Las Cruces, New Mexico

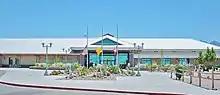
New Mexico Farm and Ranch Heritage Museum

The Las Cruces Symphony Orchestra is an 80-member orchestra, conducted by Dr. Ming Luke. The orchestra consists of 47% students, 17% NMSU faculty, 20% other local musicians, and 16% professionals from outside Las Cruces. The venue of the orchestra is the NMSU Music Center Recital Hall. The orchestra received attention with the world premiere of Bill McGlaughlin's "Remembering Icarus", a tribute to local radio pioneer Ralph Willis Goddard, performed by the LCSO on October 1, 2005.